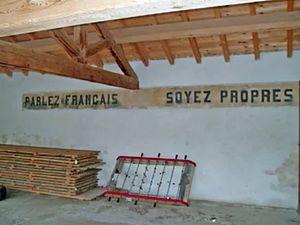
L'occitan ou langue d'oc est une langue romane parlée dans le tiers sud de la France, les Vallées occitanes et Guardia Piemontese en Italie, le Val d'Aran en Espagne et Monaco. L'aire linguistique et culturelle de l'occitan est appelée l’Occitanie ou Pays d'Oc.
En occitan, la vergonha fait référence aux effets de diverses politiques du gouvernement français sur ses minorités dont la langue maternelle était considérée comme un patois, tel que l'occitan ou d'autres langues d'oïl.
Ayguatébia-Talau est une commune française créée en 1983, située dans le département des Pyrénées-Orientales.